K-16 (Kansas highway)

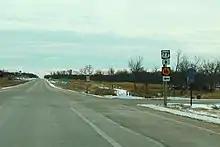
US-77 at its junction with K-16

K-16 begins north of Randolph on US-77 and crosses Tuttle Creek Lake. Near the town of Blaine, K-16 crosses The Oregon Trail. K-16 continues through Holton until turning south. K-116 continues to head eastward through Larkinburg and Arrington until ending at Cummings in Atchison County.